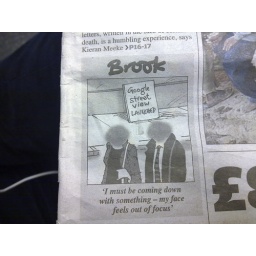
Ad in the metro morning paper teh day after Google street maps